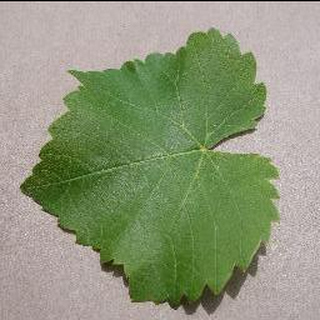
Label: healthy_grape